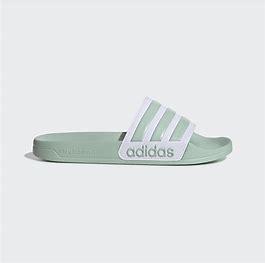
Brand: Adidas
Model: Adilette Shower